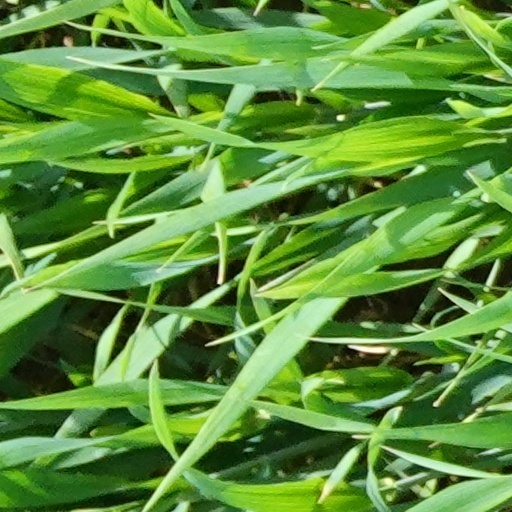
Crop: wheat